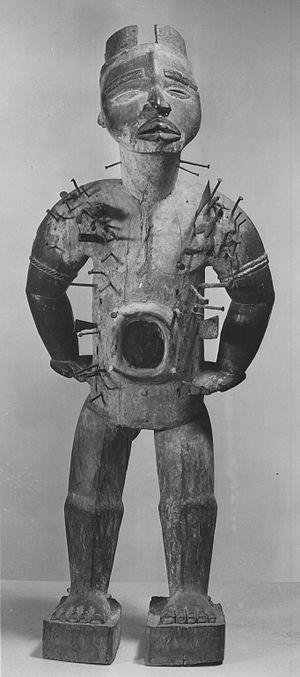
Ta télé est une peinture à l'huile sur toile, réalisée en 1984 par le peintre congolais Frédéric Trigo Piula. Avec « Materna », elles sont considérées comme les deux œuvres les plus notables de l’artiste. En effet, c'est en les exposant à Libreville au centre international des civilisations bantu, lors de la biennale de l’art Bantou contemporain en 1985, que Susan Vogel, conservatrice et experte en art africain, découvre ses travaux et le contacte à Brazzaville.